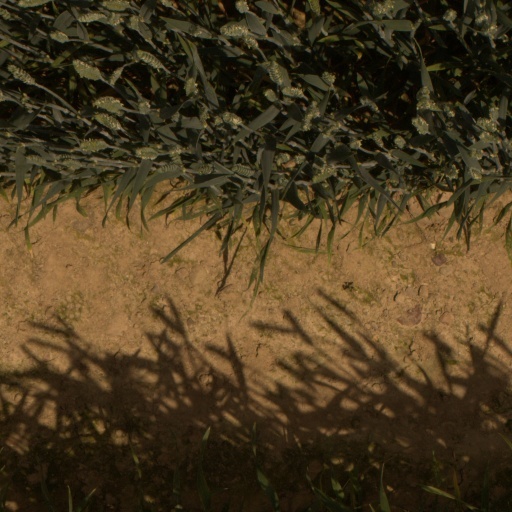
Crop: wheat